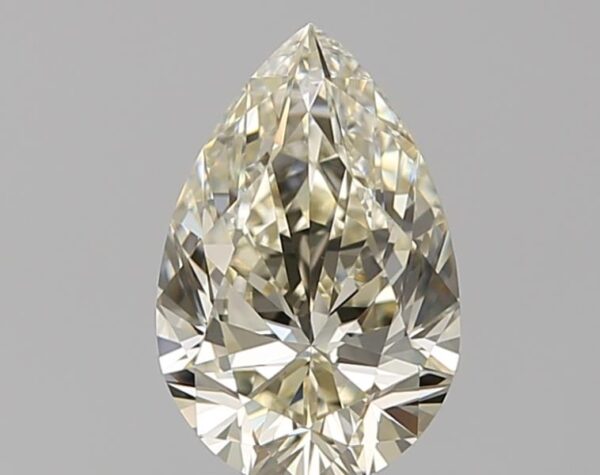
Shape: pear
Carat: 1.01
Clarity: VVS2
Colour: N
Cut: EX
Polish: EX
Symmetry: EX
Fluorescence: ST
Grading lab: GIA
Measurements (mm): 8.59 x 5.65 x 3.51